Port Phillip

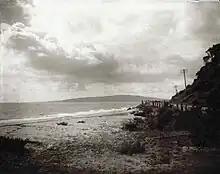
Anthony's Nose, Dromana, 1920

Port Phillip formed between the end of the last Ice Age around 8000 BCE and around 6000 BCE, when the sea-level rose to drown the vast river plains, wetlands and lakes at what was then the lower reaches of the Yarra River. The ancient Yarra and its tributaries (the other present-day rivers of the Port Phillip catchment) flowed down what is now the middle of the bay, formed a coastal lake in the southern reaches of the bay dammed by The Heads, and subsequently pouring out into a closed bay that formed over the western portion of the prehistoric Bassian Plain, which was later completely flooded and became Bass Strait.